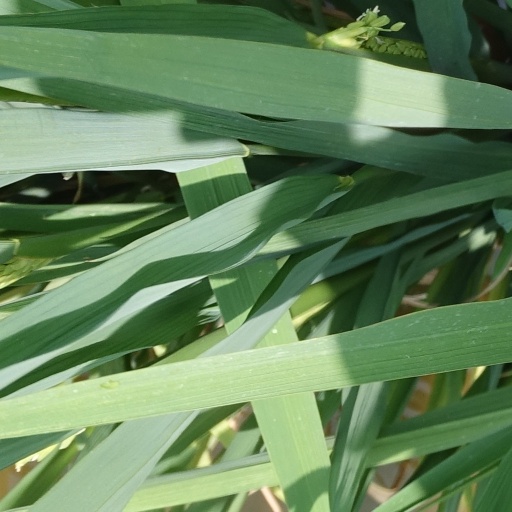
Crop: rice